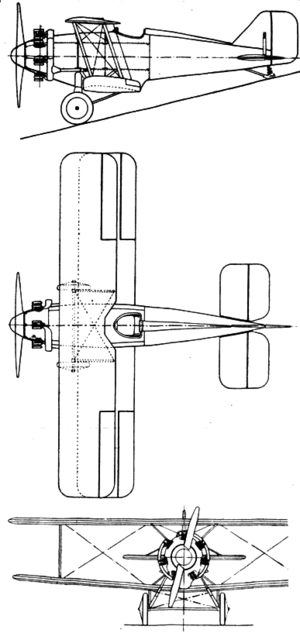
Le Blackburn F.2 Lincock est un avion militaire de l'entre-deux-guerres réalisé au Royaume-Uni par Blackburn Aircraft.